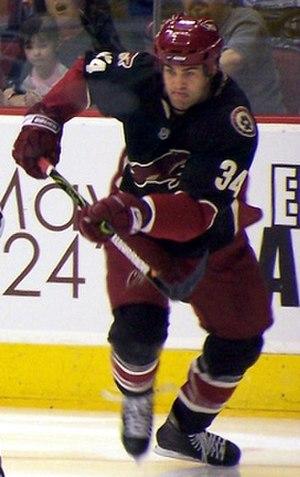
Daniel Winnik est un joueur professionnel canadien de hockey sur glace.